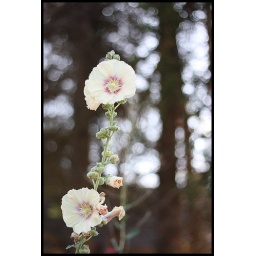
No idea what flower this was just looked pretty against the pine tree things in the background :)